Titus van Asch van Wijck

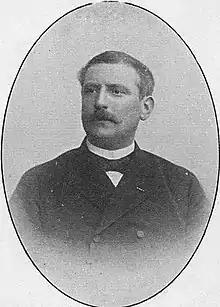

Jonkheer Titus Anthony Jacob van Asch van Wijck (29 August 1849 – 9 September 1902) was a Dutch nobleman, politician and colonial Governor of Suriname. He served as governor of Suriname (27 June 1891 – 12 May 1896) and colonial affairs minister (1 August 1901 – 9 September 1902) in the Kuyper cabinet. He was a leading member of the Anti-Revolutionary Party (ARP). He twice served as mayor of Amersfoort.